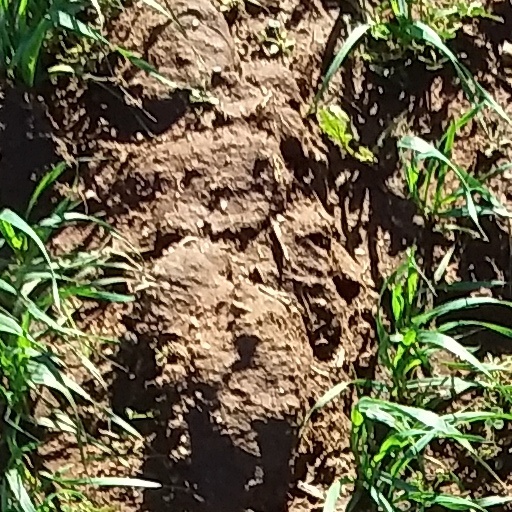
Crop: wheat